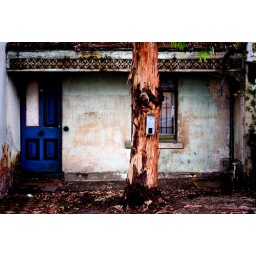
house with blue door (or, birdhouse in your soul)